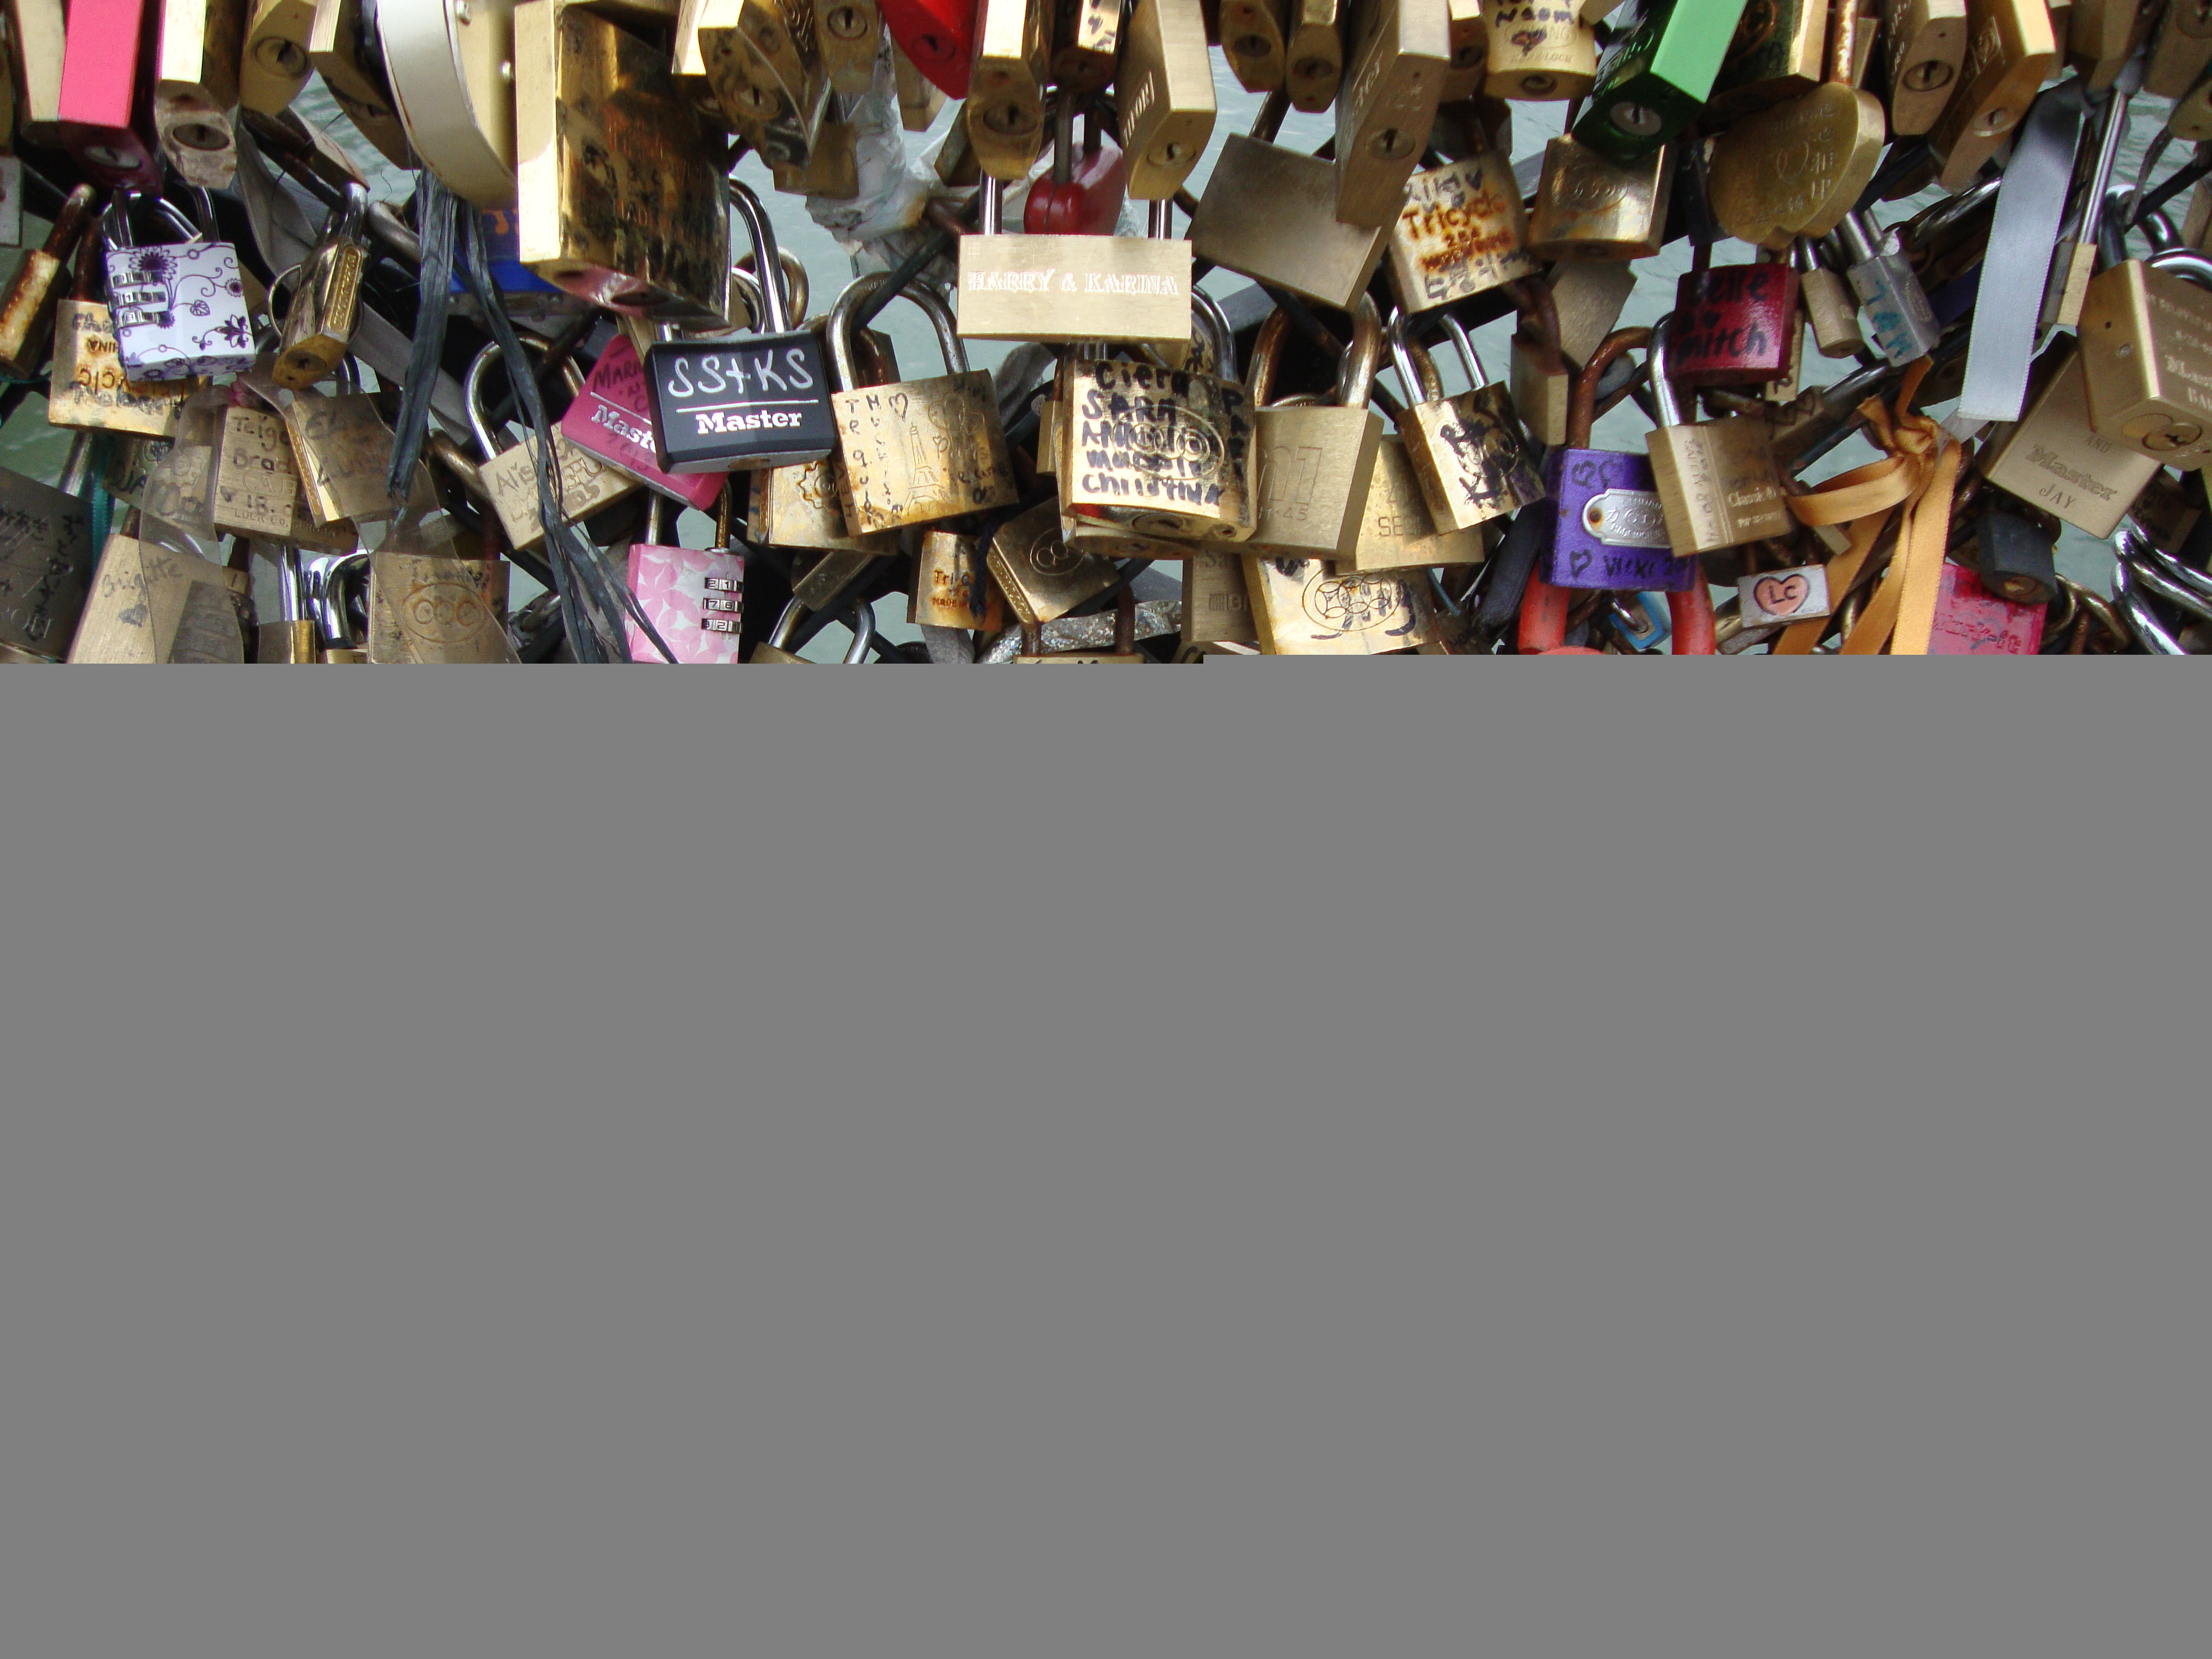
bridge, rust, love, railing, padlock, product, iron, couples, padlocks